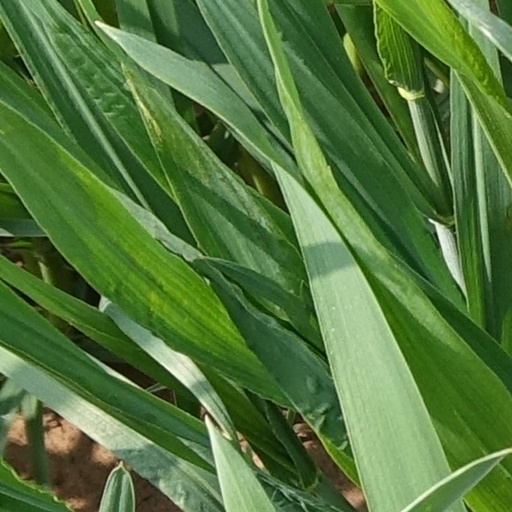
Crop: wheat